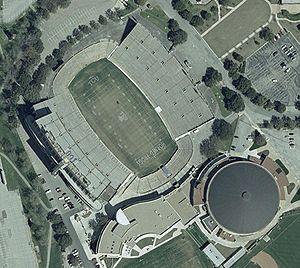
L'Amon G. Carter Stadium est un stade de football américain situé à Fort Worth au Texas.